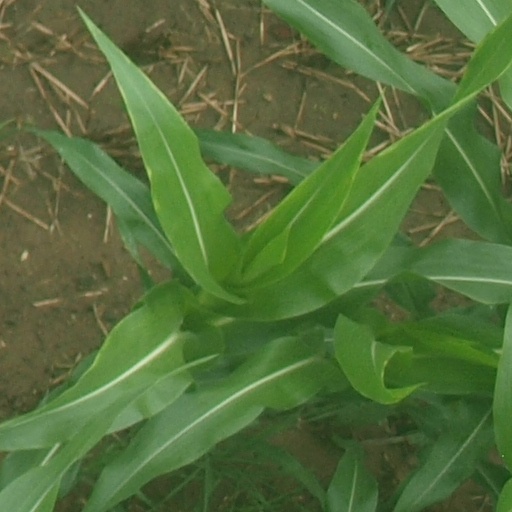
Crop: maize; corn